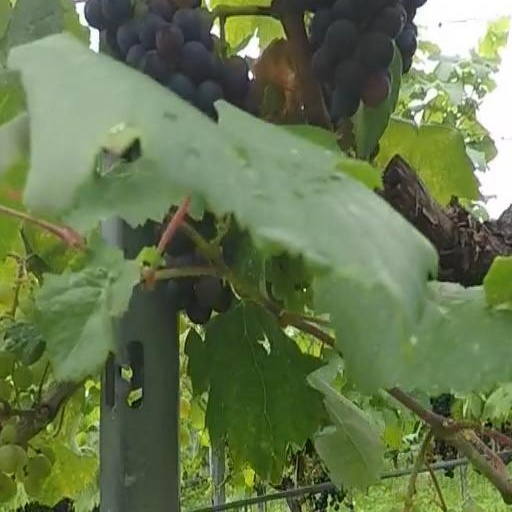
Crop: grape